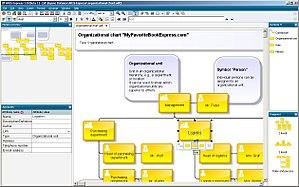
ARIIS est une approche de modélisation d'entreprise. Elle propose des méthodes pour analyser les processus et obtenir une vue holistique de la conception de processus, du management, des flux de travaux, et du traitement des applications.